Typhoon Tembin (2012)

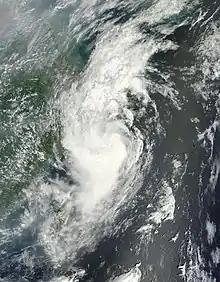
Tropical Storm Tembin approaching the Korean Peninsula August 29

At 19:00 UTC on August 23, Typhoon Tembin made landfall over Mudan Township in Pingtung, Taiwan, and it arrived the Taiwan Strait two hours later. Early on August 24, the JTWC said that the eyewall structure had only slightly degraded as Tembin moved inland. Located approximately south-southwest of Taipei, the storm system was drifting west-southwestward at nearly . At that time, Tembin was expected to accelerate east-northeastward and interact with another nearby typhoon, Bolaven and go around Taiwan in loops. Later that morning, animated multispectral satellite imagery depicted that the structure of the low level circulation center suffered a significant inflow issue as winds along the southeastern quadrant tracked over southern Taiwan. The JTWC declared that Tembin weakened into a strong Tropical Storm from a Typhoon as winds dropped to under , although the Hong Kong Observatory kept it at typhoon status. An Advanced Scatterometer (ASCAT) pass revealed that winds along the western half of the system were in the 35 to 40 knot range, with a band of winds in the luzon strait showing 30 knots.